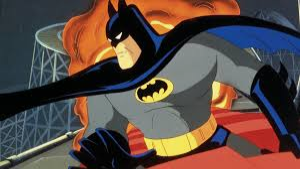
Portrait style: Cartoon Portrait